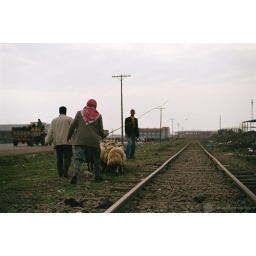
People walking near train tracks. Turkey. Photo: Scott Wallace / World Bank